Jean-Paul Goude

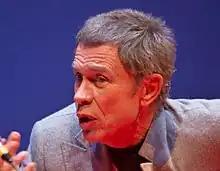
Jean-Paul Goude in 2008

Jean-Paul Goude (born in Montreuil, Seine-Saint-Denis 8 December 1938) is a French graphic designer, illustrator, photographer, advertising film director and event designer. He worked as art director at "Esquire" magazine in New York City during the 1970s, and choreographed the 1989 Bicentennial Parade in Paris to mark the 200th anniversary of the French Revolution. In addition, over the last three decades, he has created campaigns and illustrations for brands including Perrier, Citroën, Kodak, Chanel, Kenzo, Shiseido, Cacharel, H&M, Galeries Lafayette and Desigual.